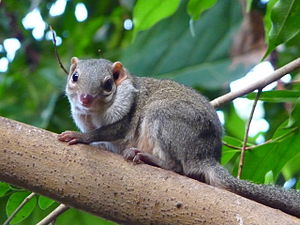
Træspidsmus
Træspidsmus af ukendt art
Træspidsmus af ukendt art
Træspidsmus er en orden i klassen pattedyr. Længe var systematikken for disse dyr uklar. Nogle zoologer regnede dem til ordenen insektsædere og andre til ordenen primater. Man har tidligere kun anerkendt en familie, Tupaiidae, men nyere litteratur inddeler træspidsmusene i to familier, Tupaiidae og Ptilocercidae. Der er cirka 20 arter i fem slægter.